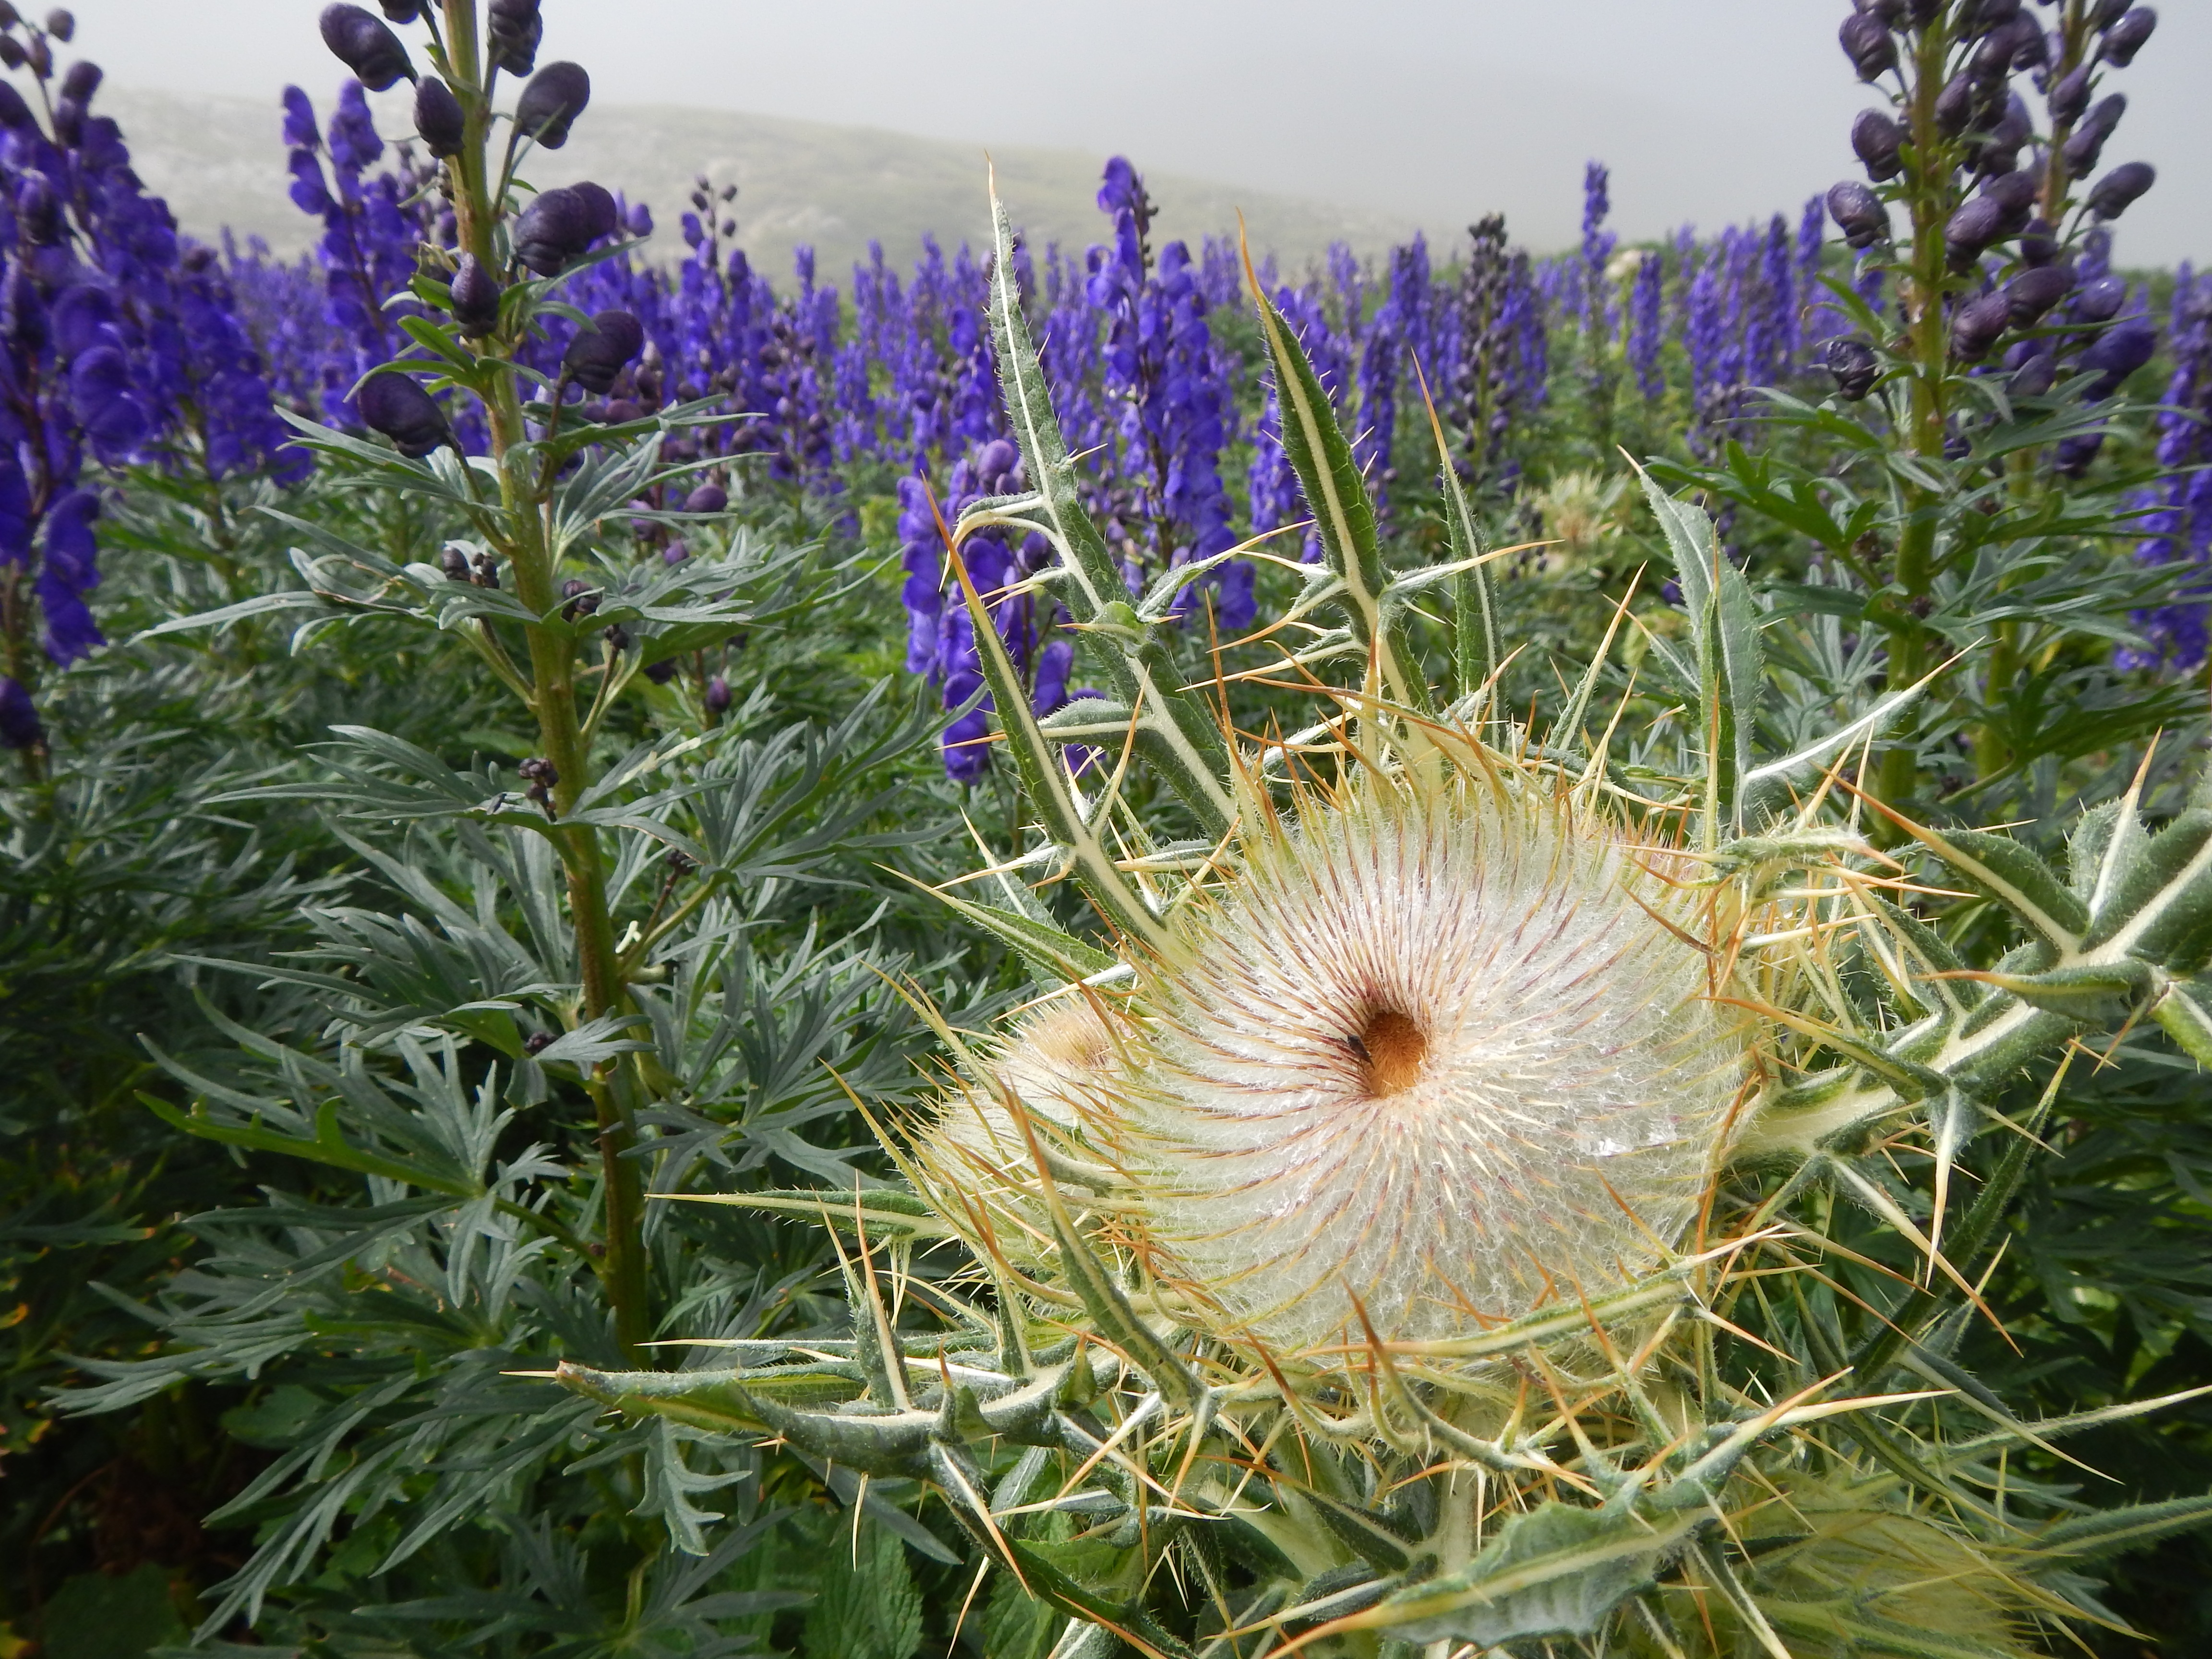
nature, plant, flower, bloom, produce, botany, flora, wildflower, mountains, thistle, pyrenees, spines, splendor, flowering plant, daisy family, land plant